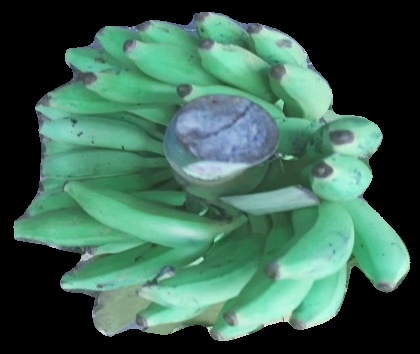
Variety: elakki-bale
Grade: grade2